Cyclone Gita

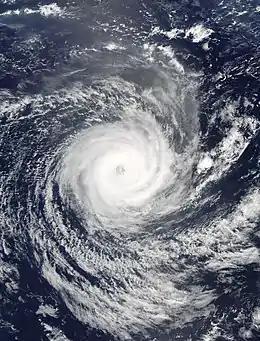
Cyclone Gita at peak intensity south of Fiji on 14 February

Severe Tropical Cyclone Gita was the most intense tropical cyclone to impact Tonga since reliable records began. The second named storm and first major tropical cyclone of the 2017–18 South Pacific cyclone season, Gita originated from a monsoon trough that was active in the South Pacific in early February 2018. First classified as a tropical disturbance on 3 February, the nascent system meandered near Vanuatu for several days with little development. After acquiring a steady east trajectory near Fiji, it organized into a Category 1 tropical cyclone on 9 February near Samoa. Arcing south in a clockwise turn, the system rapidly intensified, and became a severe tropical cyclone on 10 February near Niue.